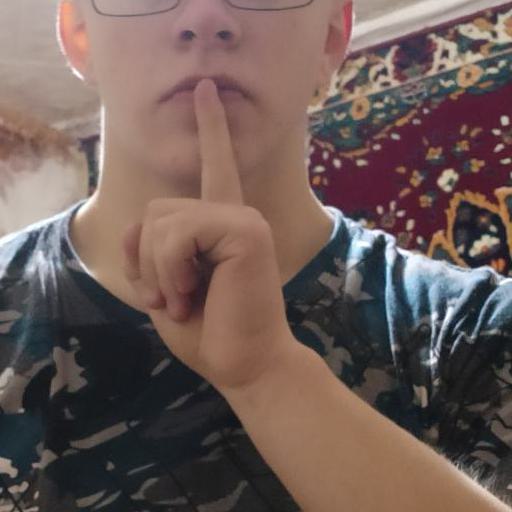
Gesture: mute